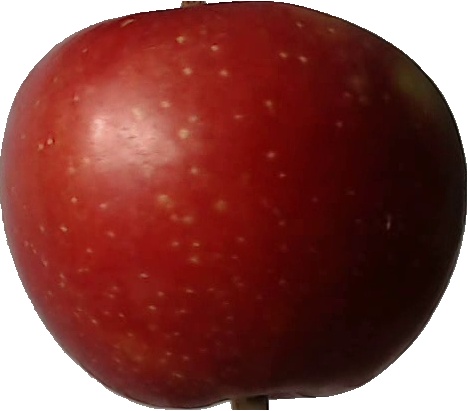
Label: apple_braeburn_1